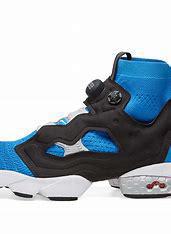
Brand: Reebok
Model: Instapump Fury OG